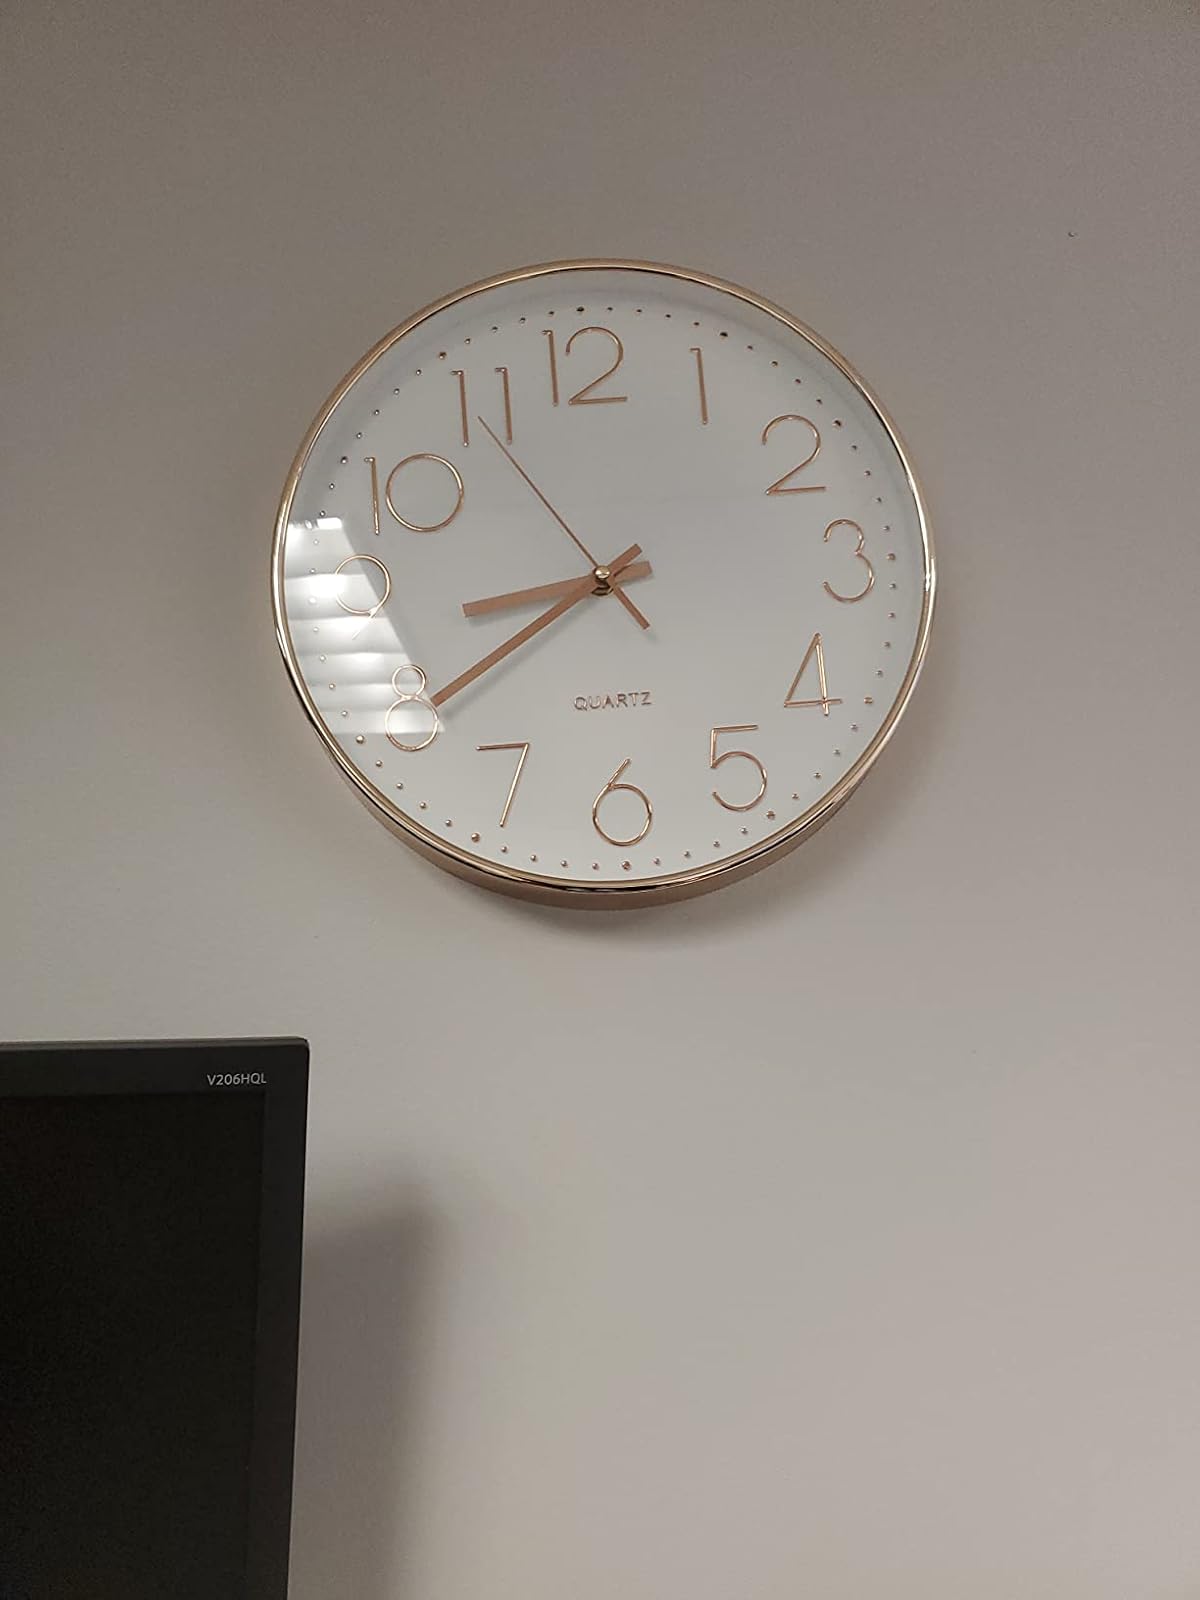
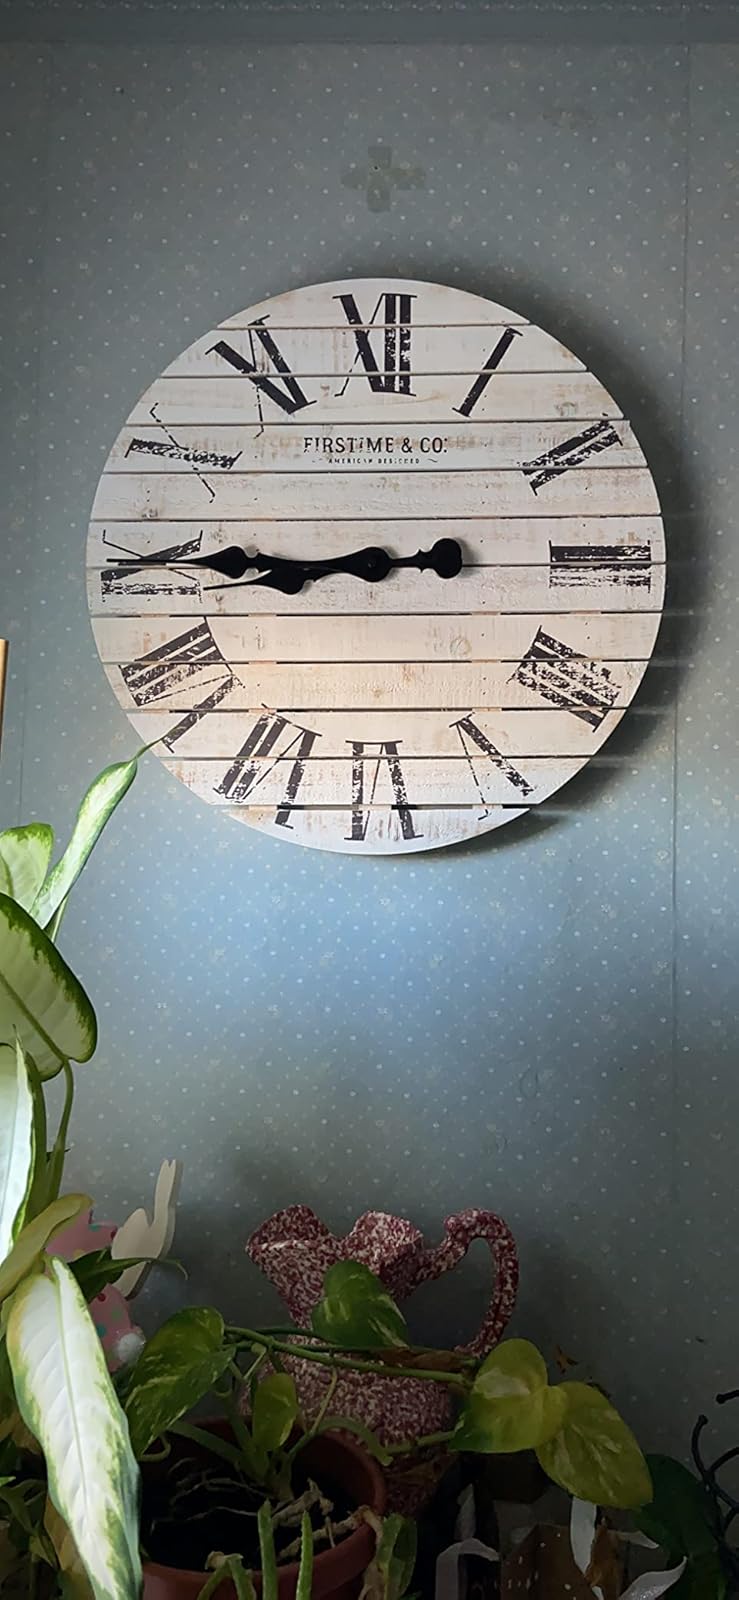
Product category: clock
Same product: no